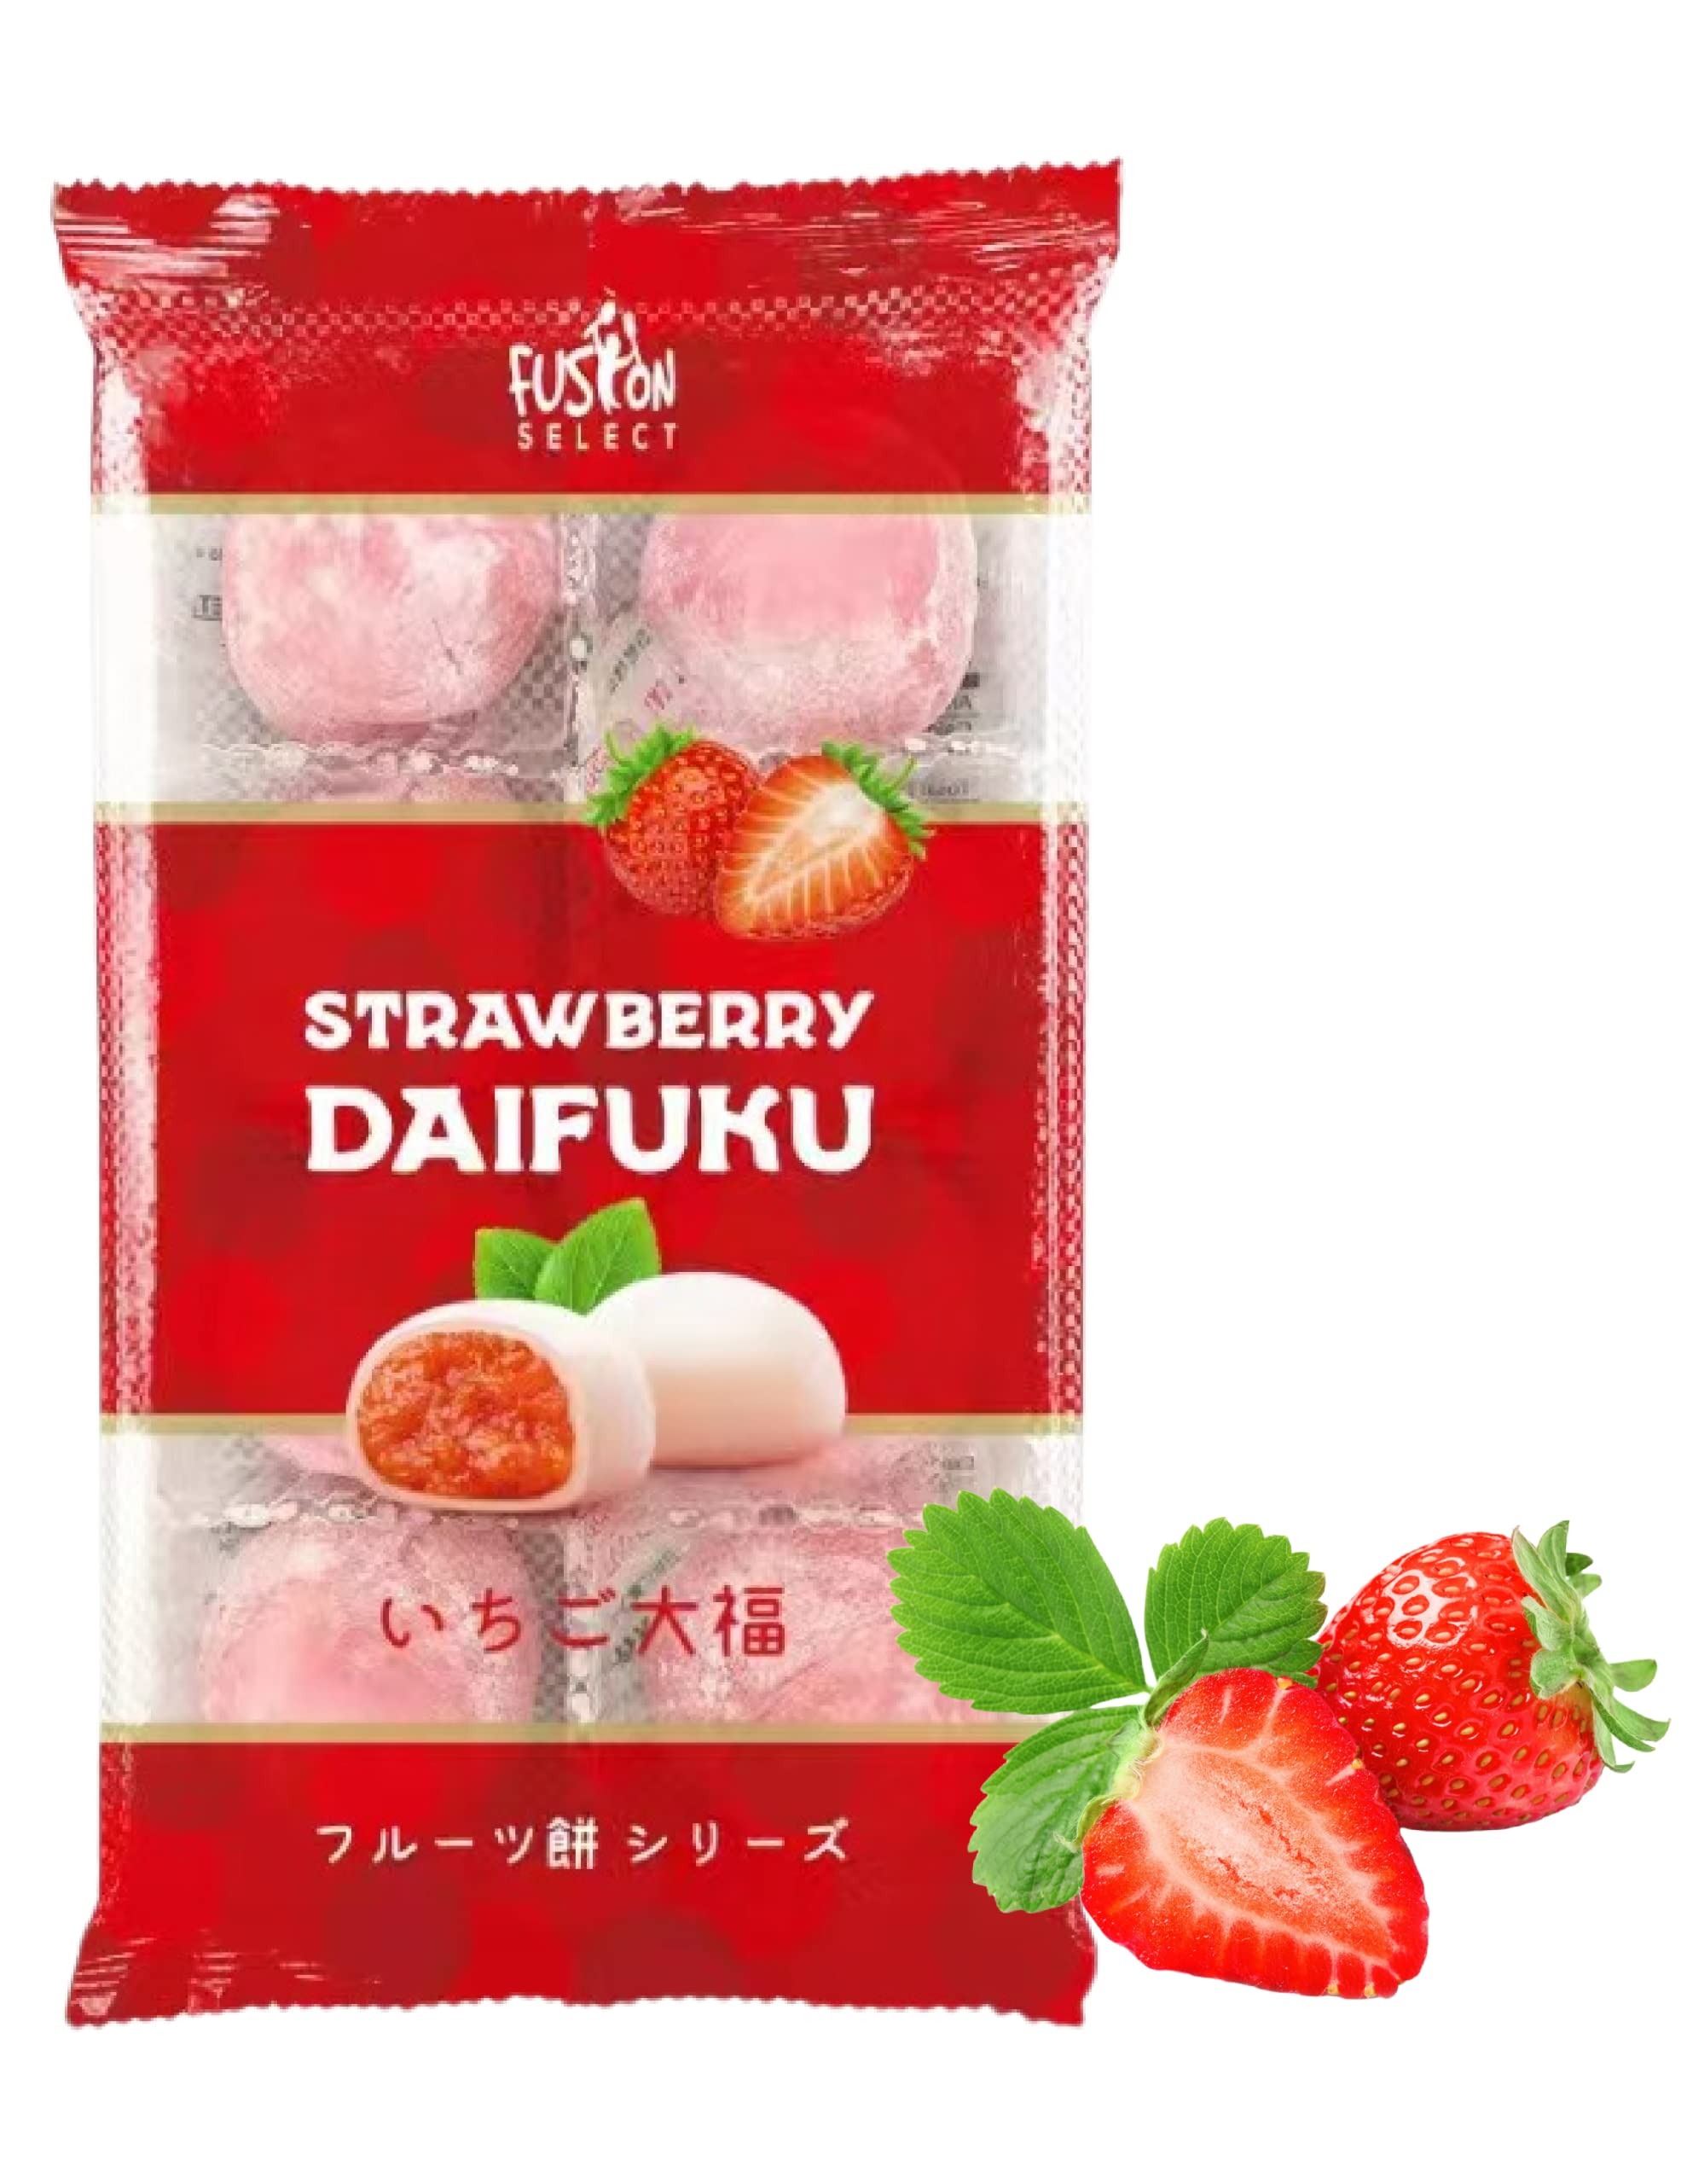
Item Name: Fusion Select Japanese Mochi Fruit Daifuku Japanese Desert Sweet Rice Cake Fruit Mochi Daifuku 240g/ 8.46oz (Strawberry Flavor, 8.46 Ounce)
Bullet Point 1: 😋 Japanese Snacks - Our mochi snacks come in 6 indulgent flavors, including Strawberry, Lemon, Banana, Brown Sugar Red Bean, Honeydew, and Mango.
Bullet Point 2: 😋 AUTHENTIC JAPANESE INGREDIENTS - These mochi rice cakes are made from the finest ingredients. Enjoy these delectable and authentic Japanese delicacies right in the comfort of your own home!
Bullet Point 3: 😋 SERVE THEM UP ANYTIME - The assortment of flavors makes our Japanese mochi snacks a great treat for parties and other special occasions. You can even treat yourself to a pack or two in your spare time!
Bullet Point 4: 😋 CLEAN & SAFE PACKAGING - Our mochi daifuku snacks are carefully packaged to avoid any damage or contamination during transport. This also helps maintain their freshness and flavorful taste.
Bullet Point 5: 😋 A DELICIOUS GIFT - These mochi dessert snacks are great presents for those who enjoy traditional Japanese mochi. The variety of flavors is sure to delight both first-time and long-time mochi lovers!
Value: 8.46
Unit: Ounce

Price: 7.99